Casimir von Blumenthal

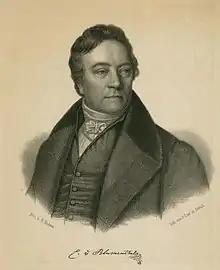
Casimir von Blumenthal, lithograph by Heinrich Bodmer

Casimir von Blumenthal (August 1787 in Brussels – 22 July 1849 in Lausanne), was an Austrian violinist, composer and conductor who worked in Switzerland.